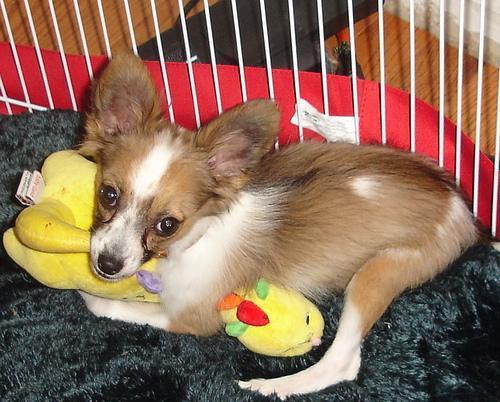
papillon